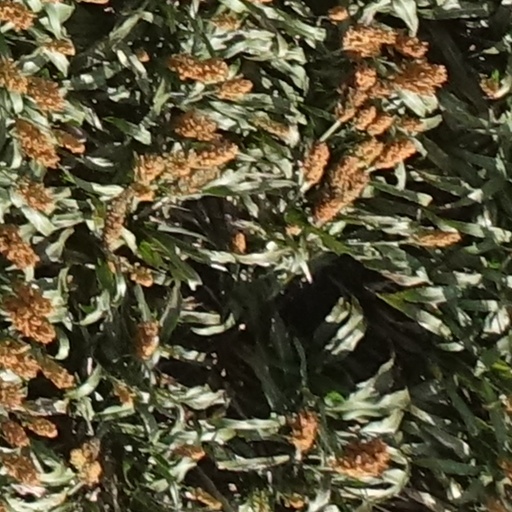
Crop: sorghum